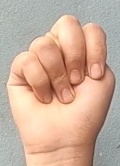
ASL sign: N